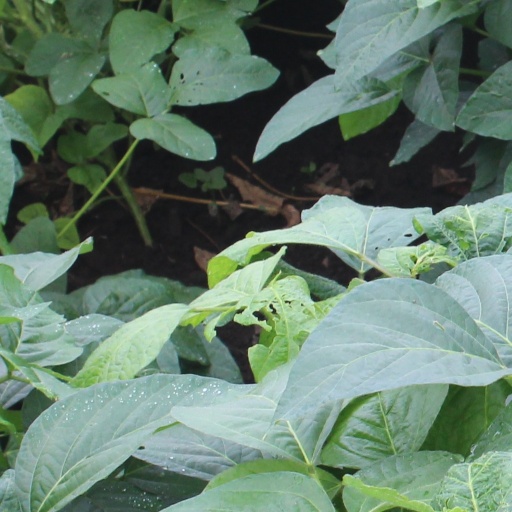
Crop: soybean